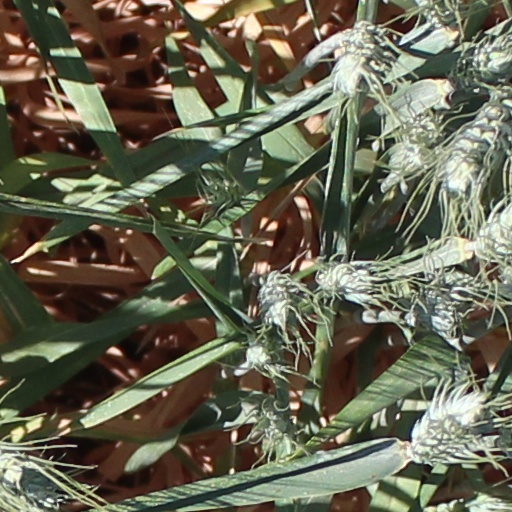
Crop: wheat